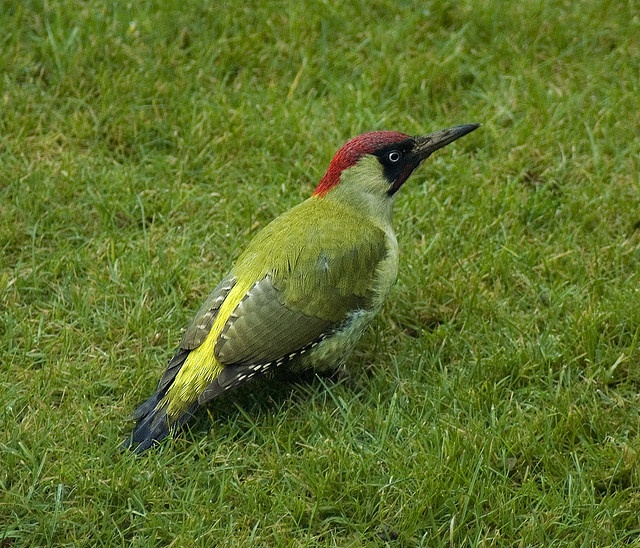
A small green bird sitting in the grass.
A colorful bird sits in a grassy area.
Green bird resting on a field of grass.
A very colorful bird standing in the grass.
A green and red bird in grassy area.